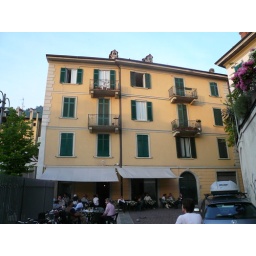
Jason's apt is on the 4rd floor far left with a balcony in the front and back